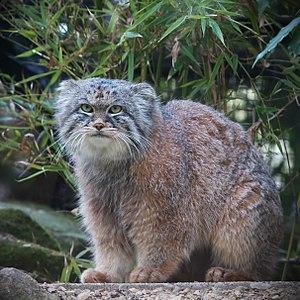
Le Manul ou Chat de Pallas est un félin de la sous-famille des félinés. C'est la seule espèce du genre Otocolobus.